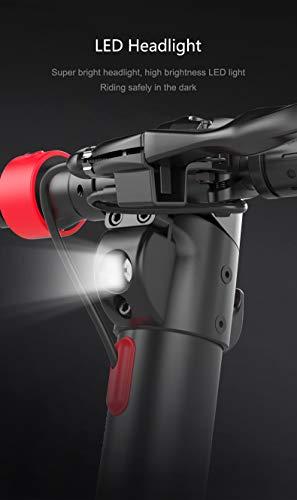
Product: Henoh Electric Scooter, 8.5 inch Tire 20 Miles Long-Range PANASONIC Battery, Up to 22 MPH, Easy Fold and Carry Design, Ultra-Lightweight Aluminum Alloy
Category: Sports & Outdoors | Outdoor Recreation | Skates, Skateboards & Scooters | Scooters & Equipment | Scooters
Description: EXTREMELY FAST AND LONG-RANGE PANASONIC BATTERY LIFE - 350W motor propels the e-scooter to a max speed of 22 MPH.
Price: $89.99
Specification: Product Dimensions:         41.5 x 17.2 x 45.3 inches    |Shipping Weight: 41.1 pounds (View shipping rates and policies)|ASIN: B07L76SGH4|Batteries 1 Lithium ion batteries required. (included)|    #1471    in Sport Scooters